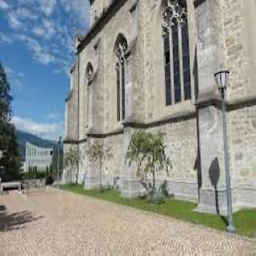
Kathedrale St. Florin